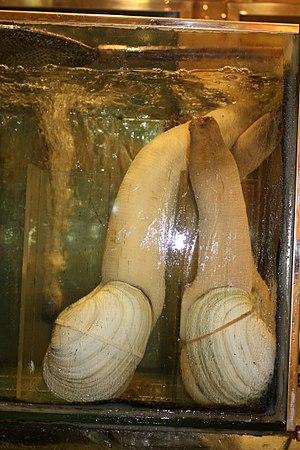
Le panope du Pacifique est un mollusque bivalve marin de grande taille, qui vit enfoui dans le sable. Considéré comme un des plus gros bivalves au monde, mais aussi doté d'une remarquable longévité, il présente depuis quelques années un intérêt économique non négligeable. Le nom scientifique de ce bivalve a été confondu entre 1983 et 2010 avec celui d'une espèce disparue de bivalve, Panopea abrupta.